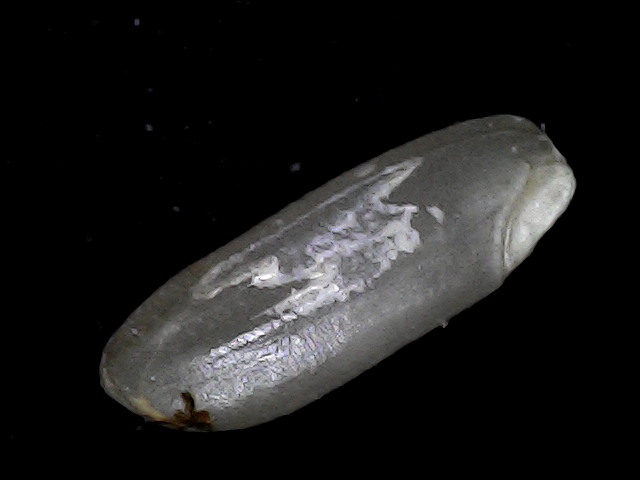
Rice variety: BD79